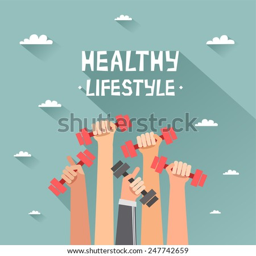
a lot of hands hold dumbbells on sky background and title .